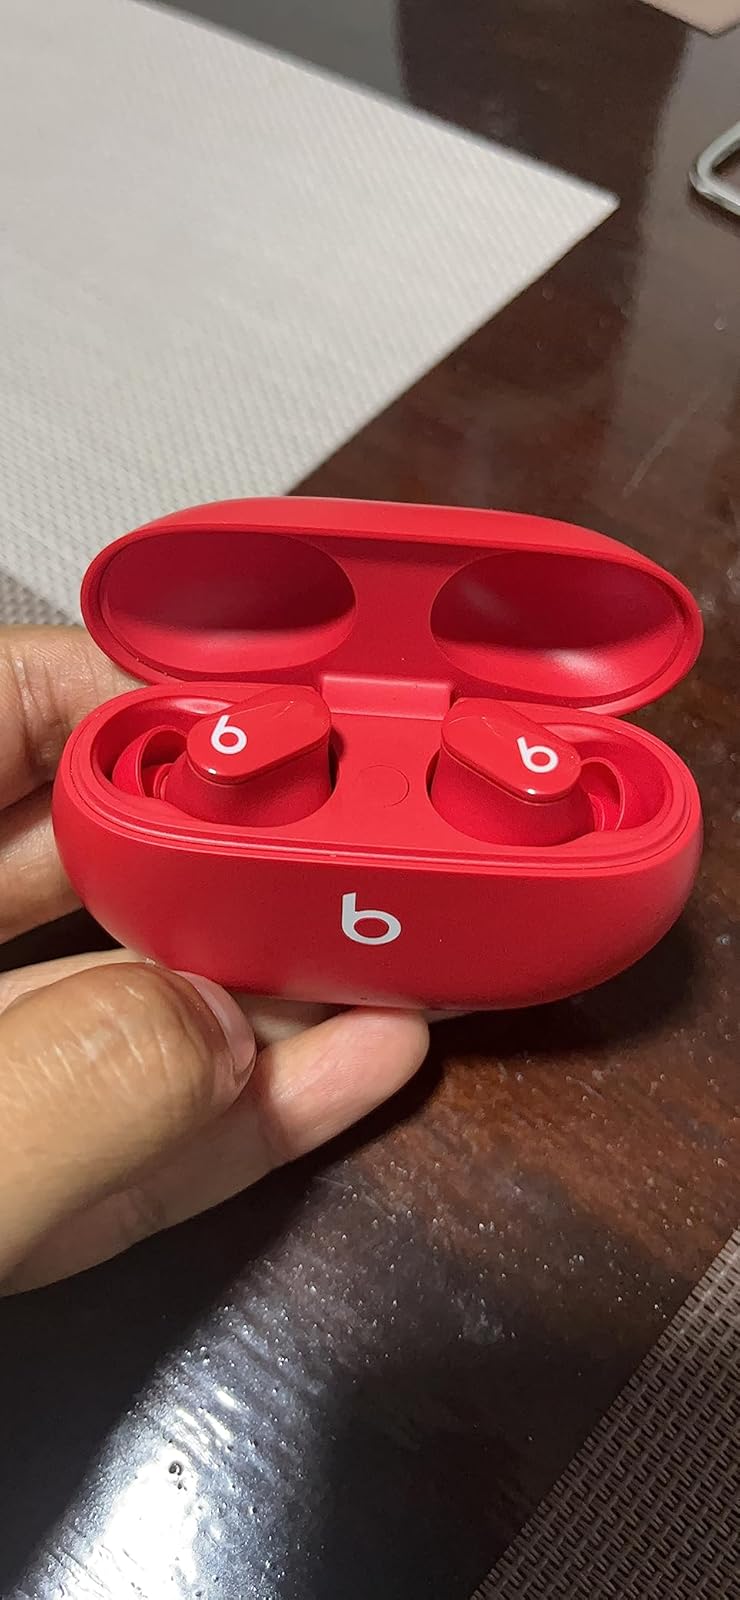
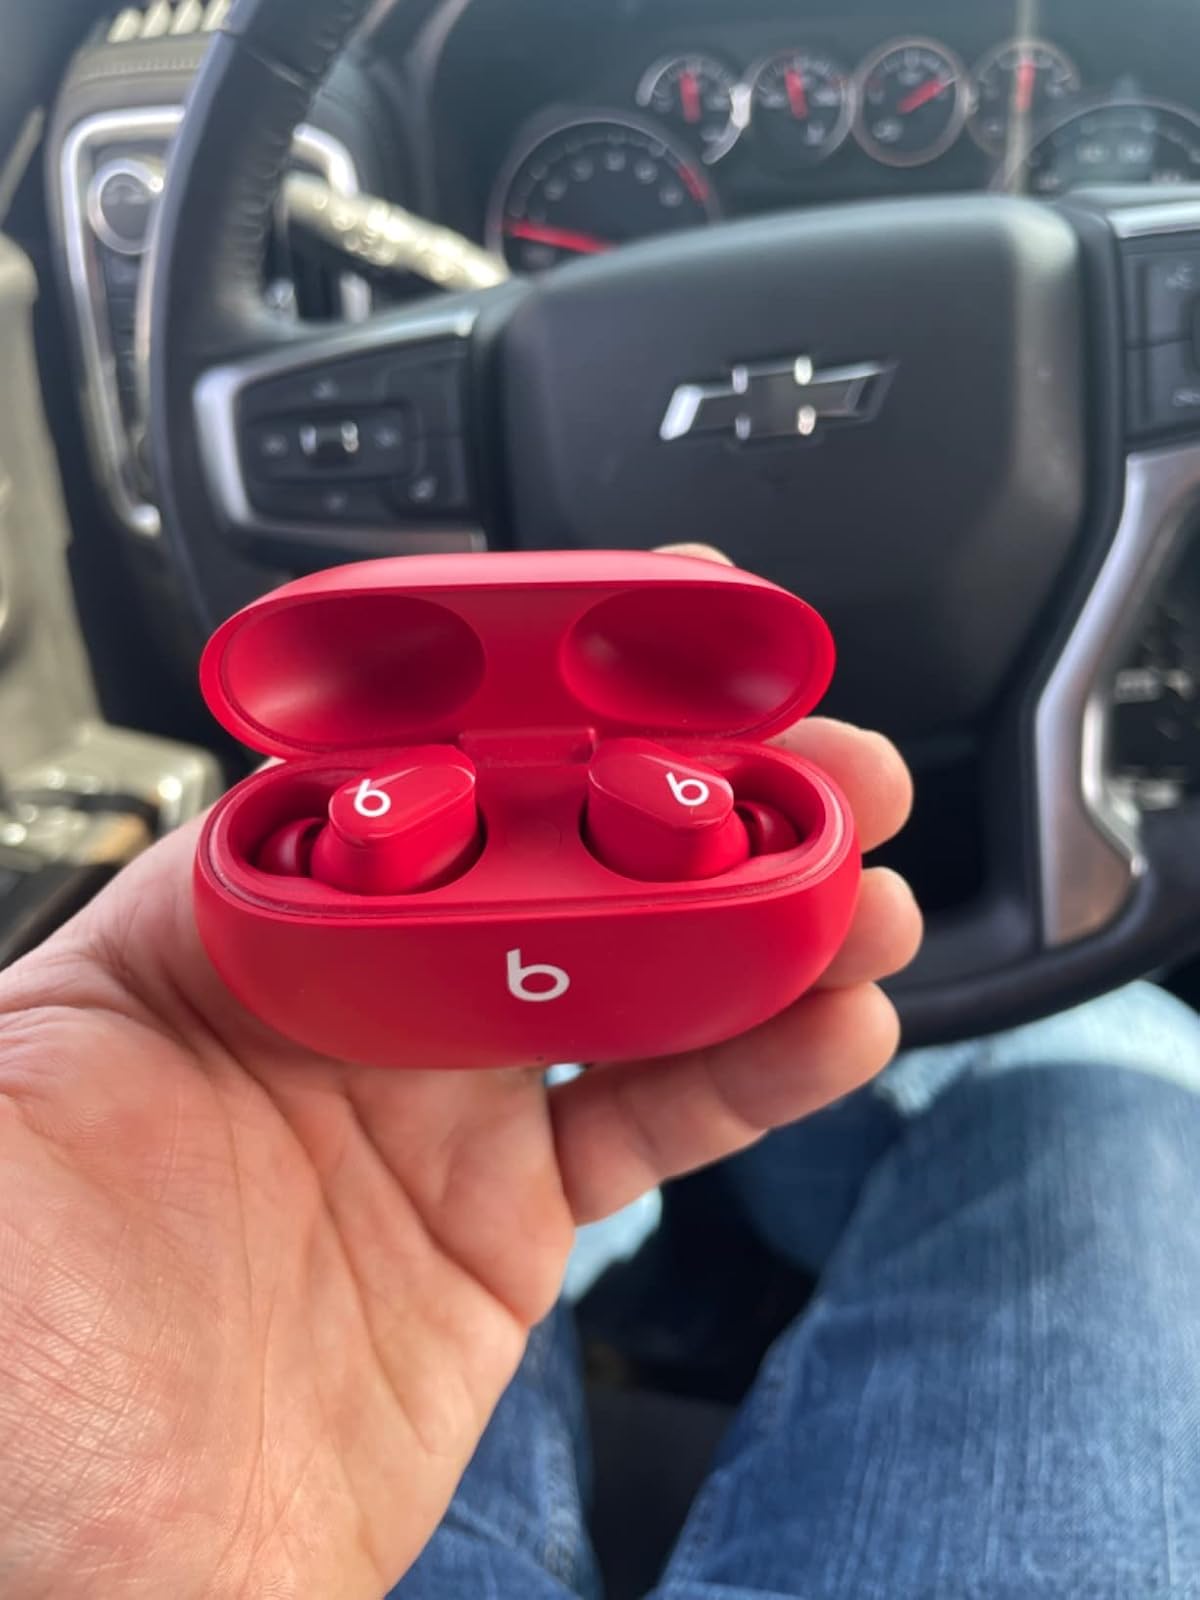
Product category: earbuds
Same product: yes